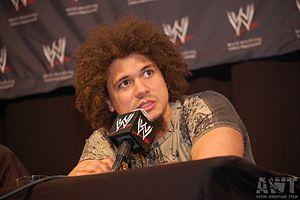
Carlos Colón, Jr. (alias Carlito) lors d'une conférence de presse en 2008.